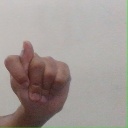
अक्षर: ट